Asaphodes chionogramma

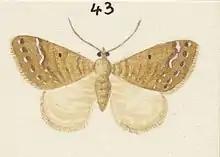
Illustration of male "A. chionogramma".

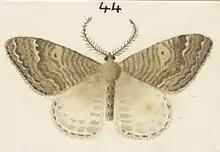
Illustration of female "A. chionogramma".

"Asaphodes chionogramma" is endemic to New Zealand. This species can be found in the North and South Islands. Specimens of this species have been collected in the mid Canterbury. Meyrick collected this species at Mount Hutt and Hudson stated the species had been collected in the North Island at Mount Taranaki and also occurred at Mount Arthur and Mount Hutt.